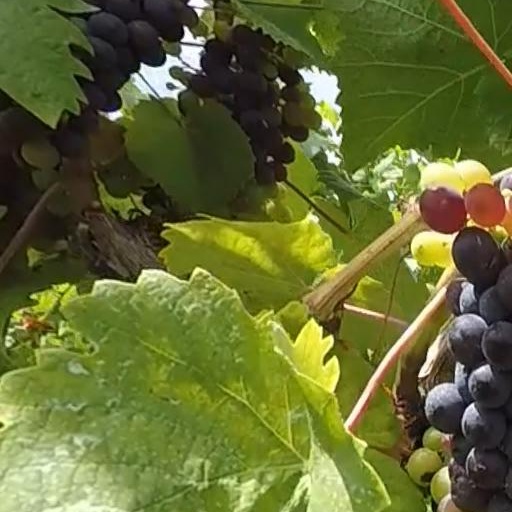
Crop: grape